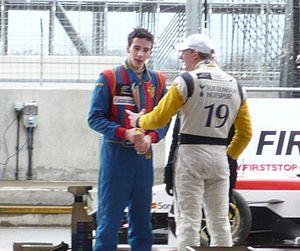
Maximilian "Max" Wissel est un pilote automobile allemand.